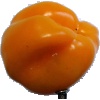
Label: yellow_pepper